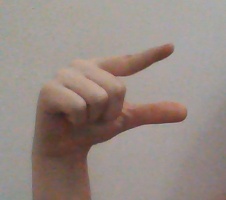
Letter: dal